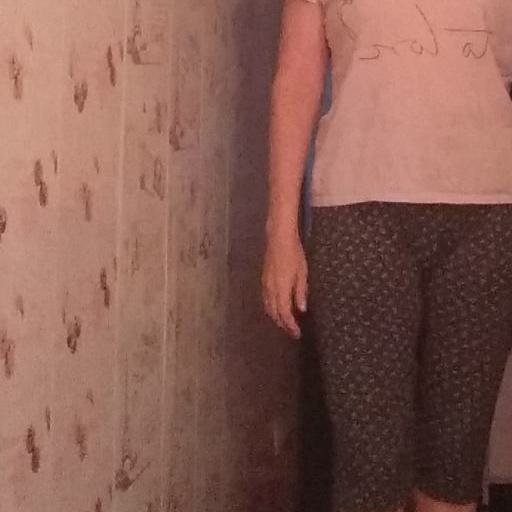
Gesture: no_gesture